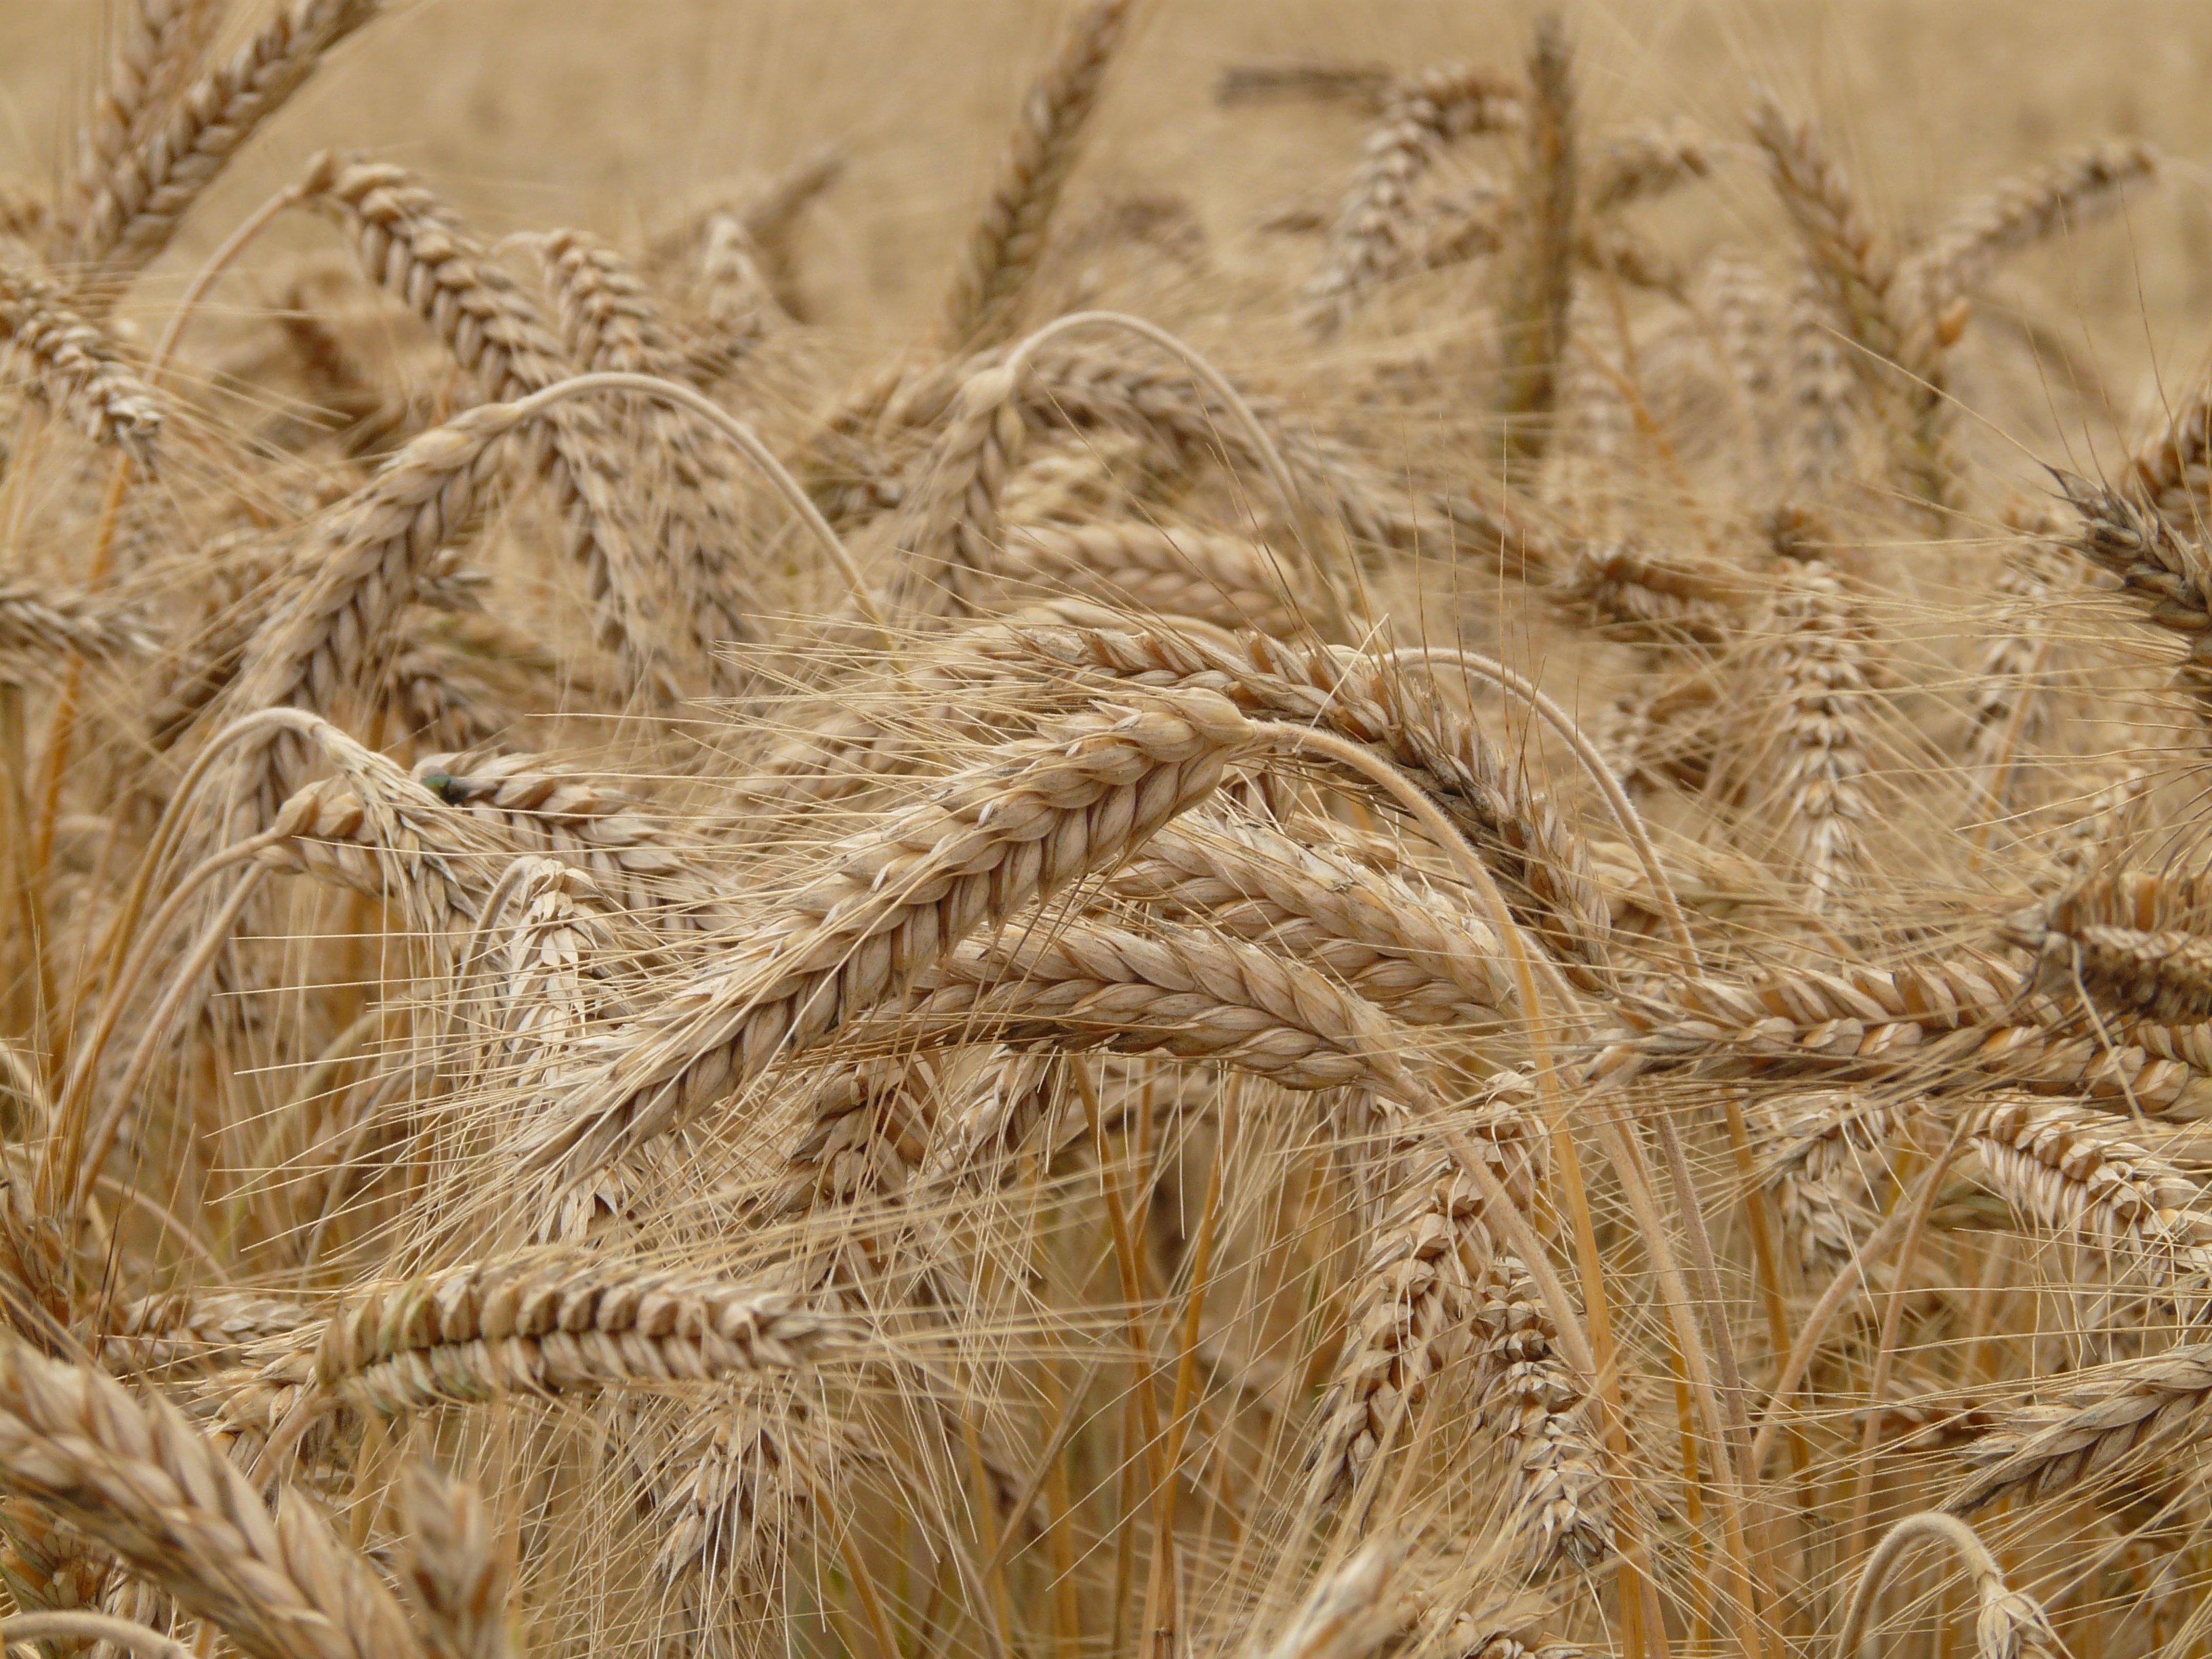
plant, field, barley, wheat, grain, food, crop, agriculture, eat, spike, cereal, wheat field, straw, rye, cornfield, cereals, arable, flowering plant, commodity, rye field, emmer, wheat spike, triticale, nourishing rye, hordeum, grass family, land plant, food grain, einkorn wheat, whole grain